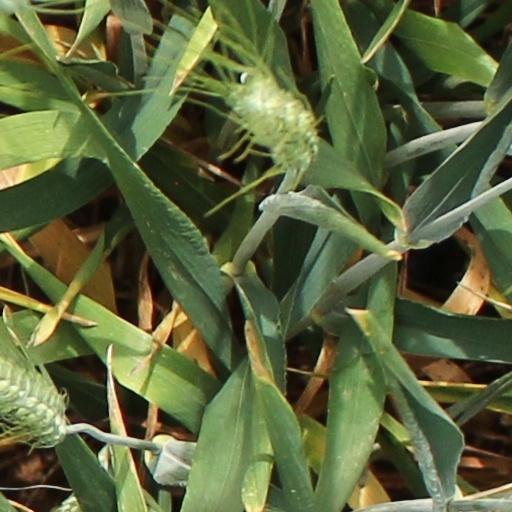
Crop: wheat